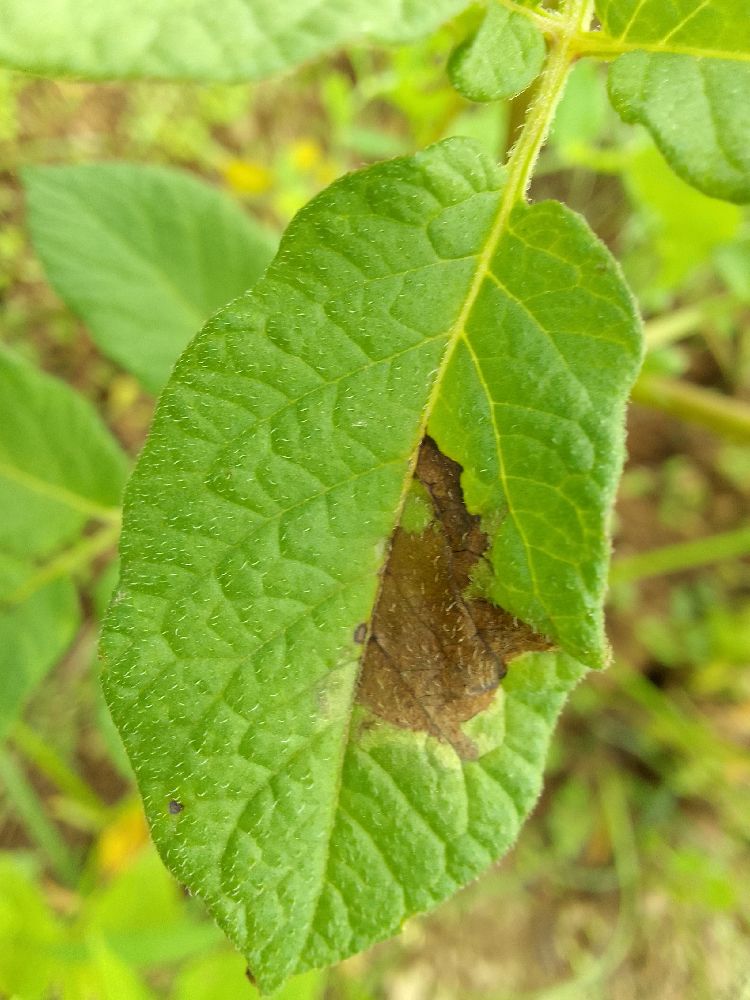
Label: Late blight